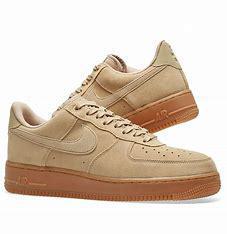
Brand: Nike
Model: Air Force 1 07 LV8